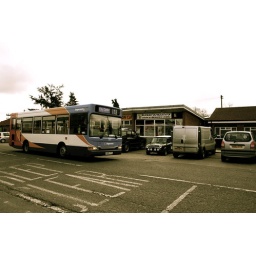
The shops on Bar Lane in Waddington, Lincoln and all the cars parked in front with a bus zooming by.